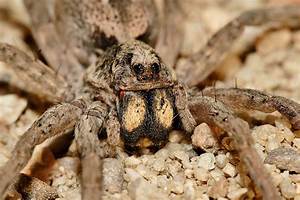
Label: spider